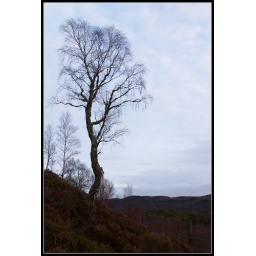
A birch tree on a steep slope, above the caledonian forest reserve at Glen Affric